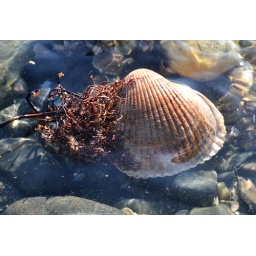
Seen in the water while walking along the beach at La Conner Thousand Trails on Skagit Bay in Washington State. (09-10-10-7252)